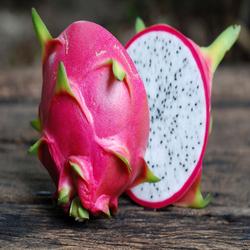
Label: Dragonfruit